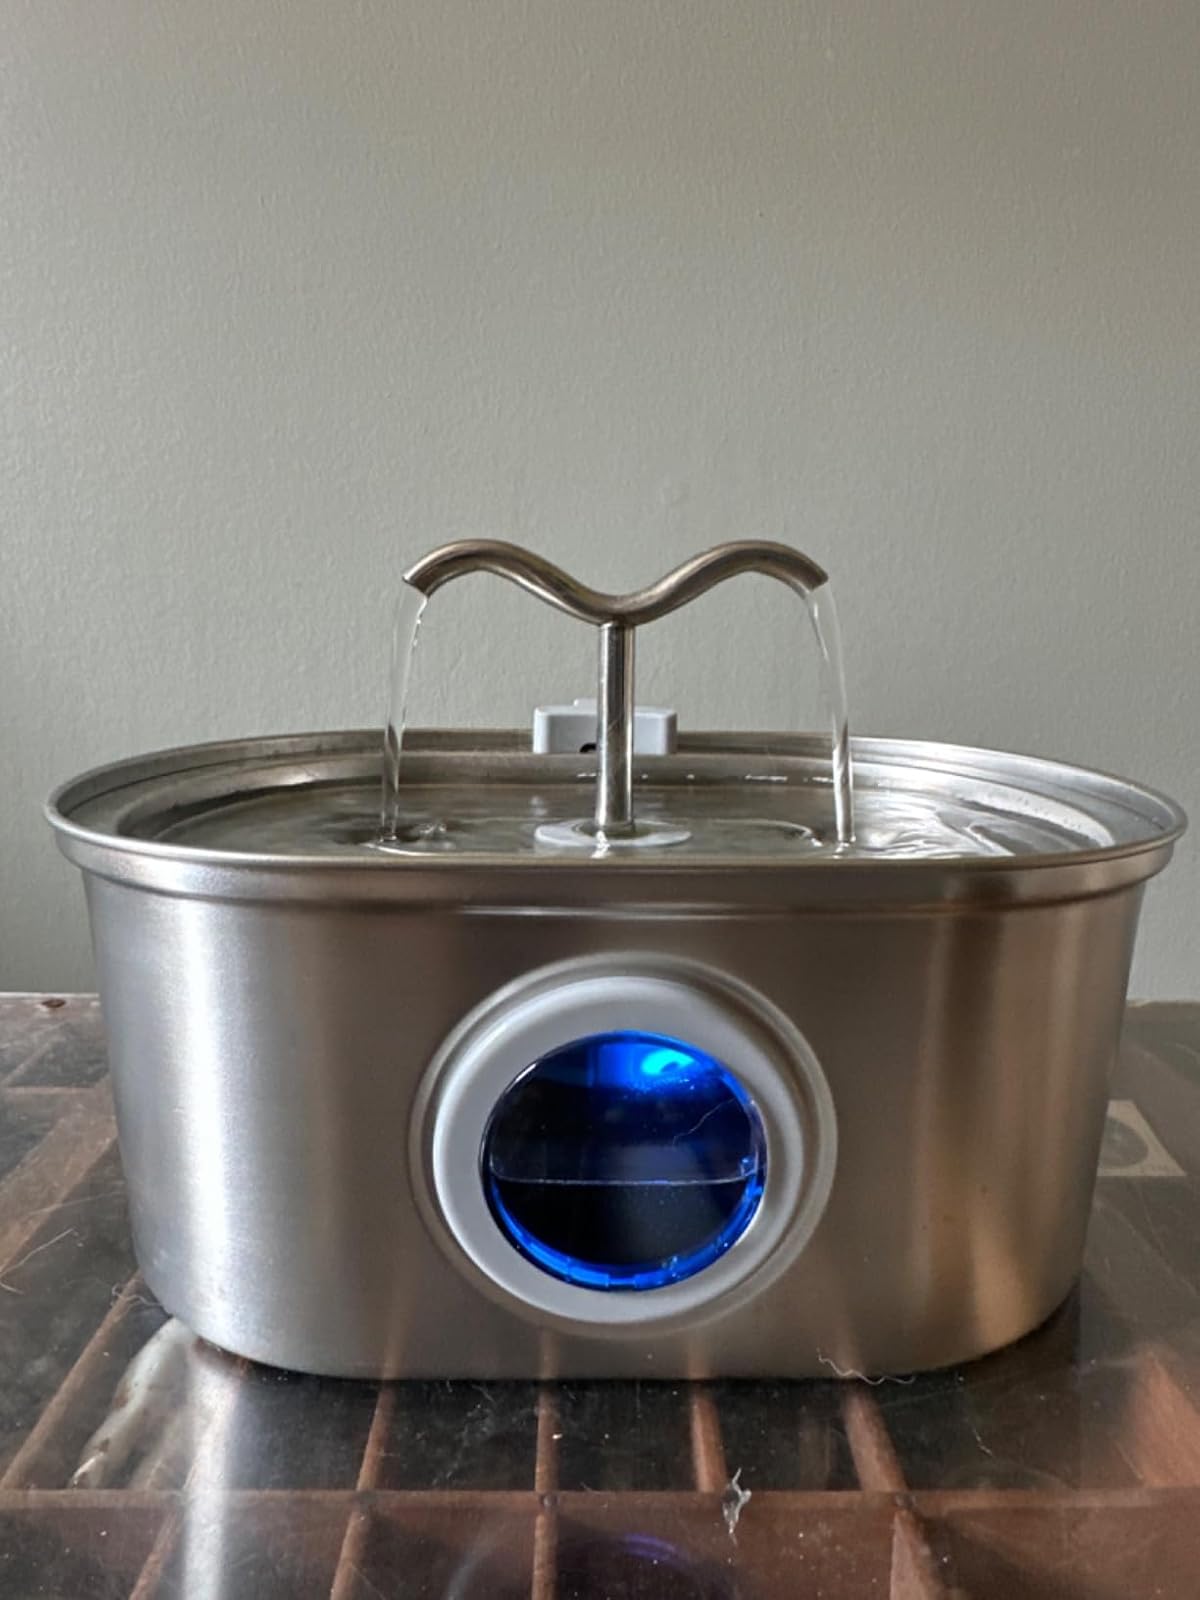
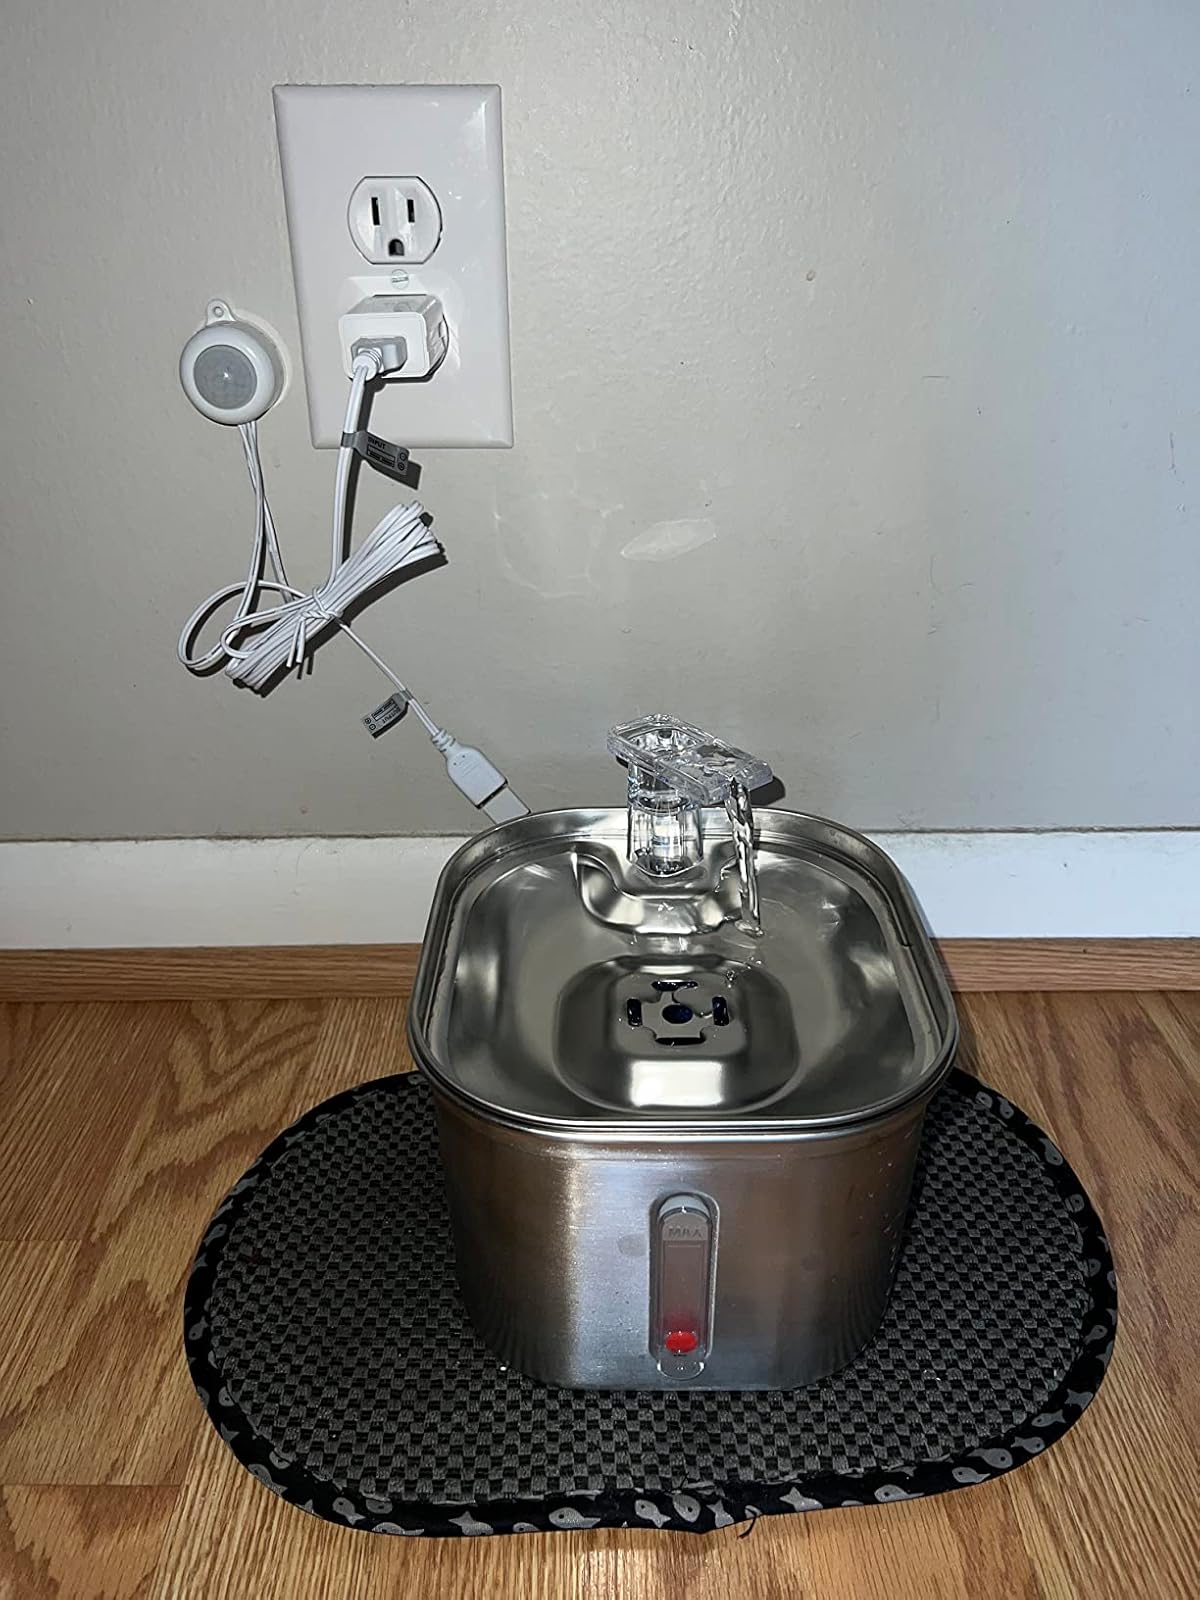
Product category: items_bowl
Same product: no